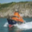
Label: ship